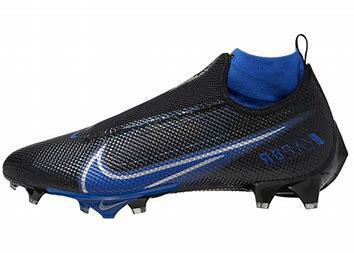
Brand: Nike
Model: Vapor Edge Pro 360